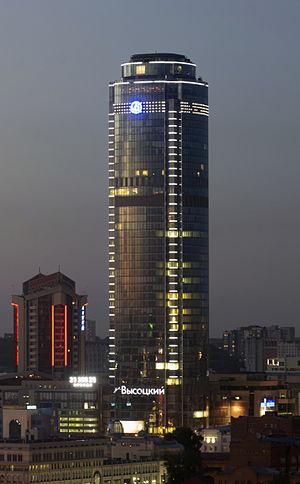
Le Vysotsky Business Center ou Antey-3 est un gratte-ciel de bureaux de 188 mètres de hauteur construit à Iekaterinbourg de 2006 à 2011. C'est le plus haut immeuble de Russie en dehors de Moscou.